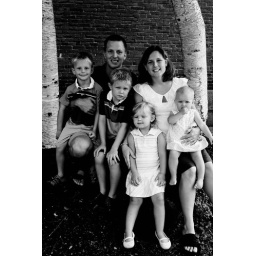
black and white 'em. picture by Lauren Lahar